Manhole (2014 film)

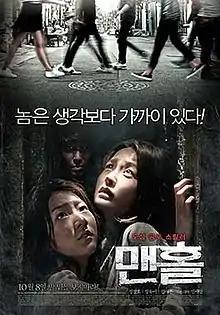
Theatrical release poster

Manhole is a 2014 South Korean thriller directed by Shin Jae-young.